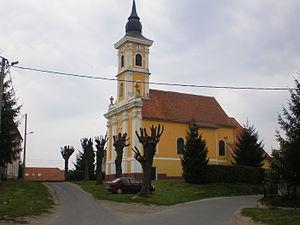
Jalžabet est un village et une municipalité située dans le comitat de Varaždin, en Croatie. Au recensement de 2001, la municipalité comptait 3 732 habitants, dont 98,90 % de Croates et le village seul comptait 1 065 habitants.